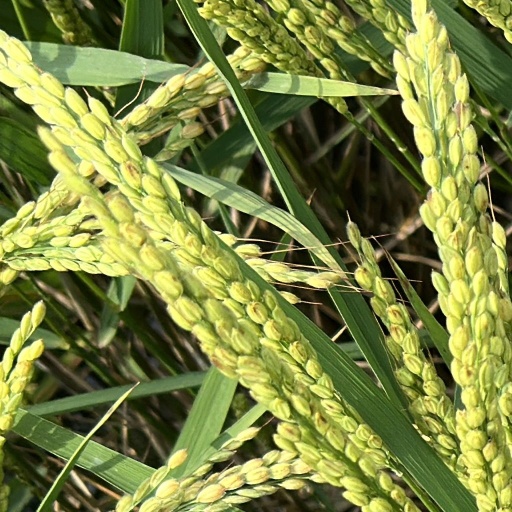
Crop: rice